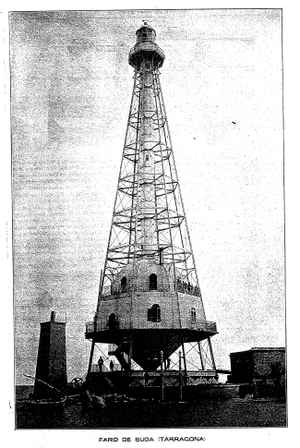
Le phare de Buda est un ancien phare situé sur l'île de Buda dans la municipalité de Sant Jaume d'Enveja, dans la province de Tarragone en Espagne. Il était à l'extrémité du delta de l'Èbre dans le parc naturel du delta de l'Èbre.